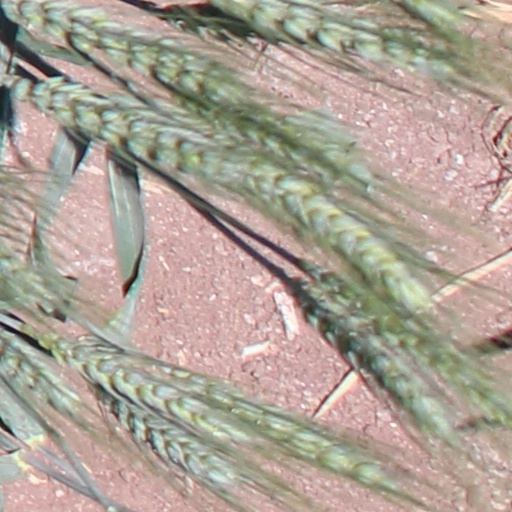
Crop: wheat